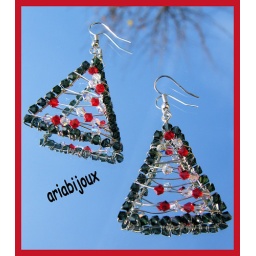
xmas tree earring in red and cristal